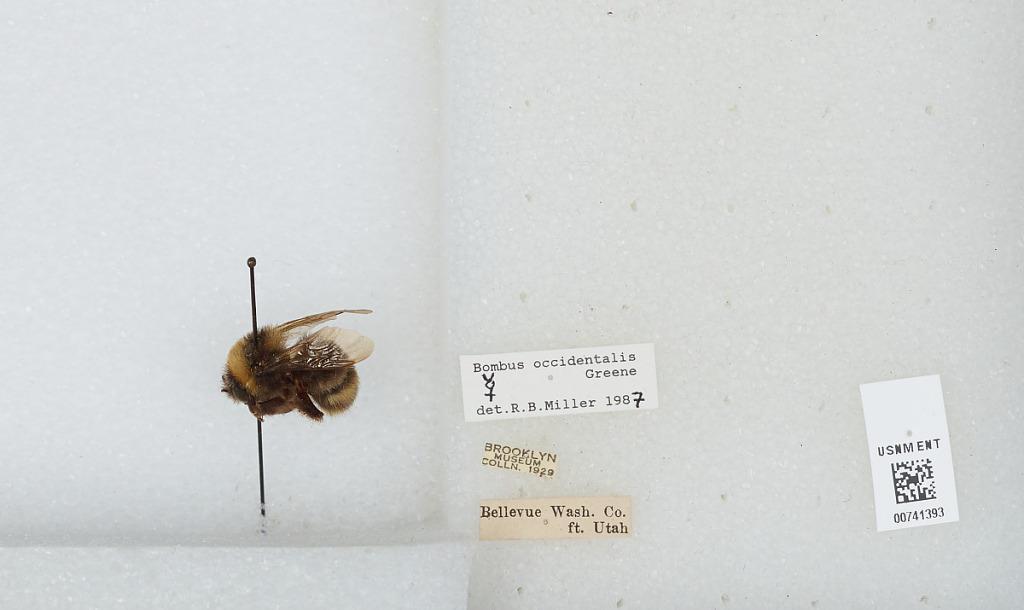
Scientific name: Bombus (Bombus) occidentalis Greene
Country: United States
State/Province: Utah
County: Washington
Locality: Bellevue [renamed Pintura in 1925]
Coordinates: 37.3408, -113.274
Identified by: Miller, R. B.